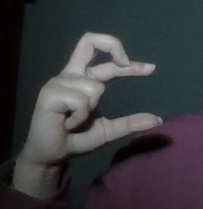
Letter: thal